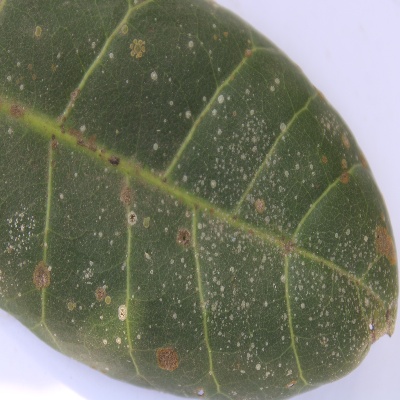
Crop: Cashew
Condition: red rust